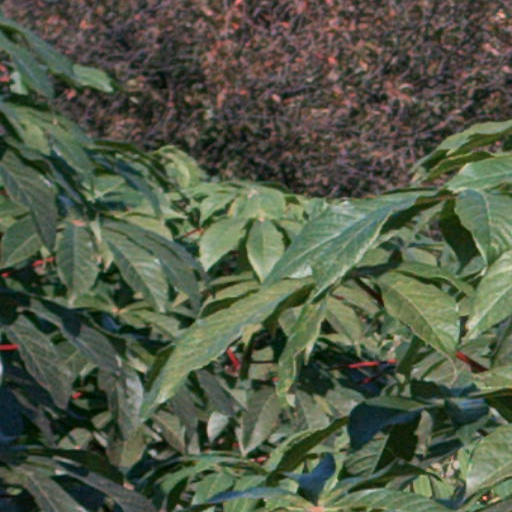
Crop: cassava